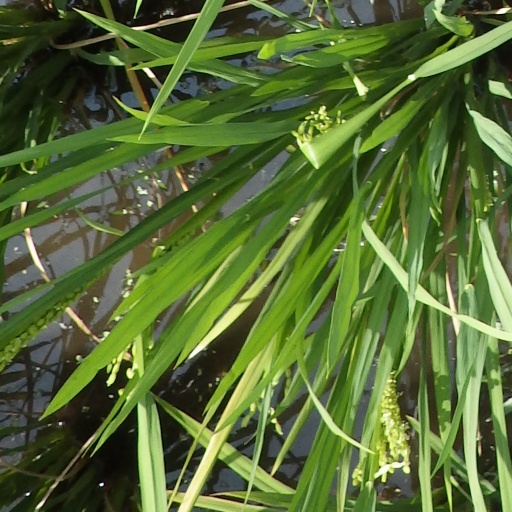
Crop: rice